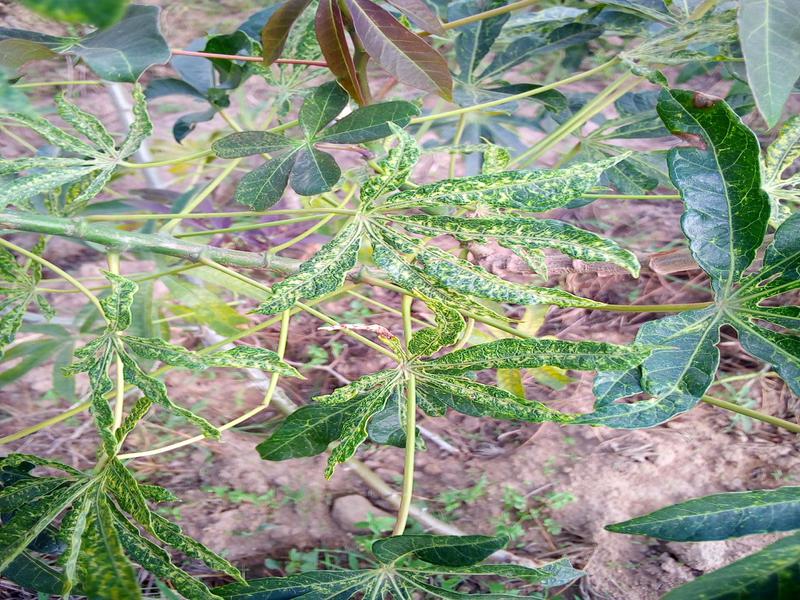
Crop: cassava
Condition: green_mottle